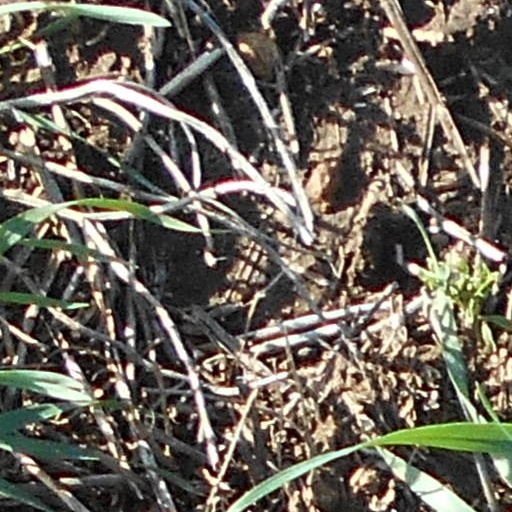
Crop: wheat